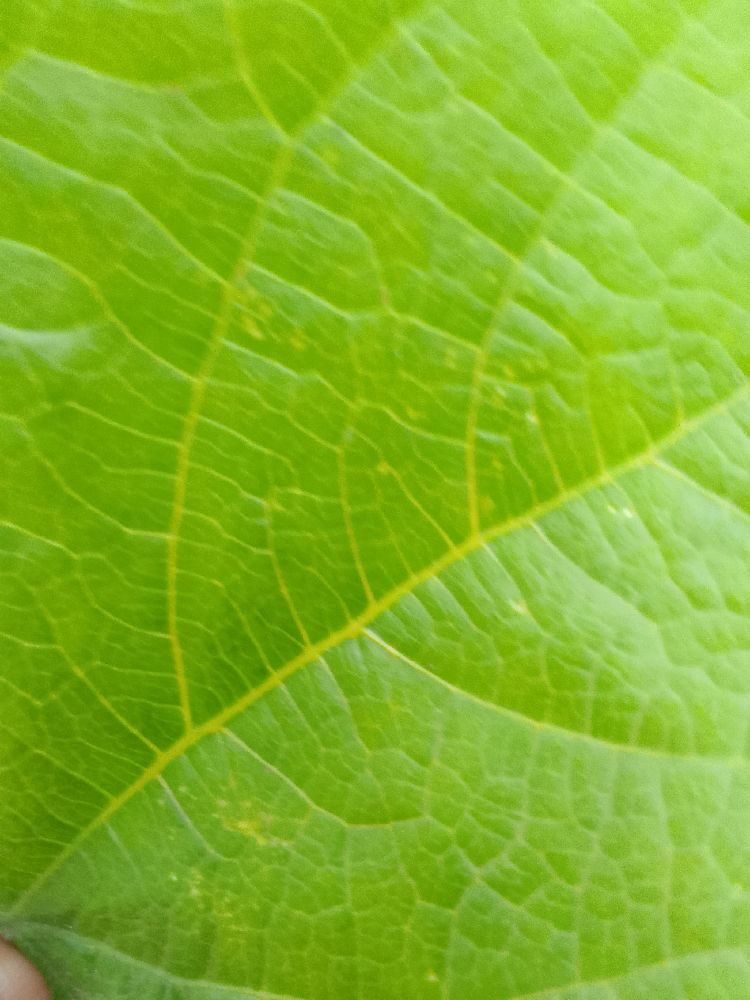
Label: healthy